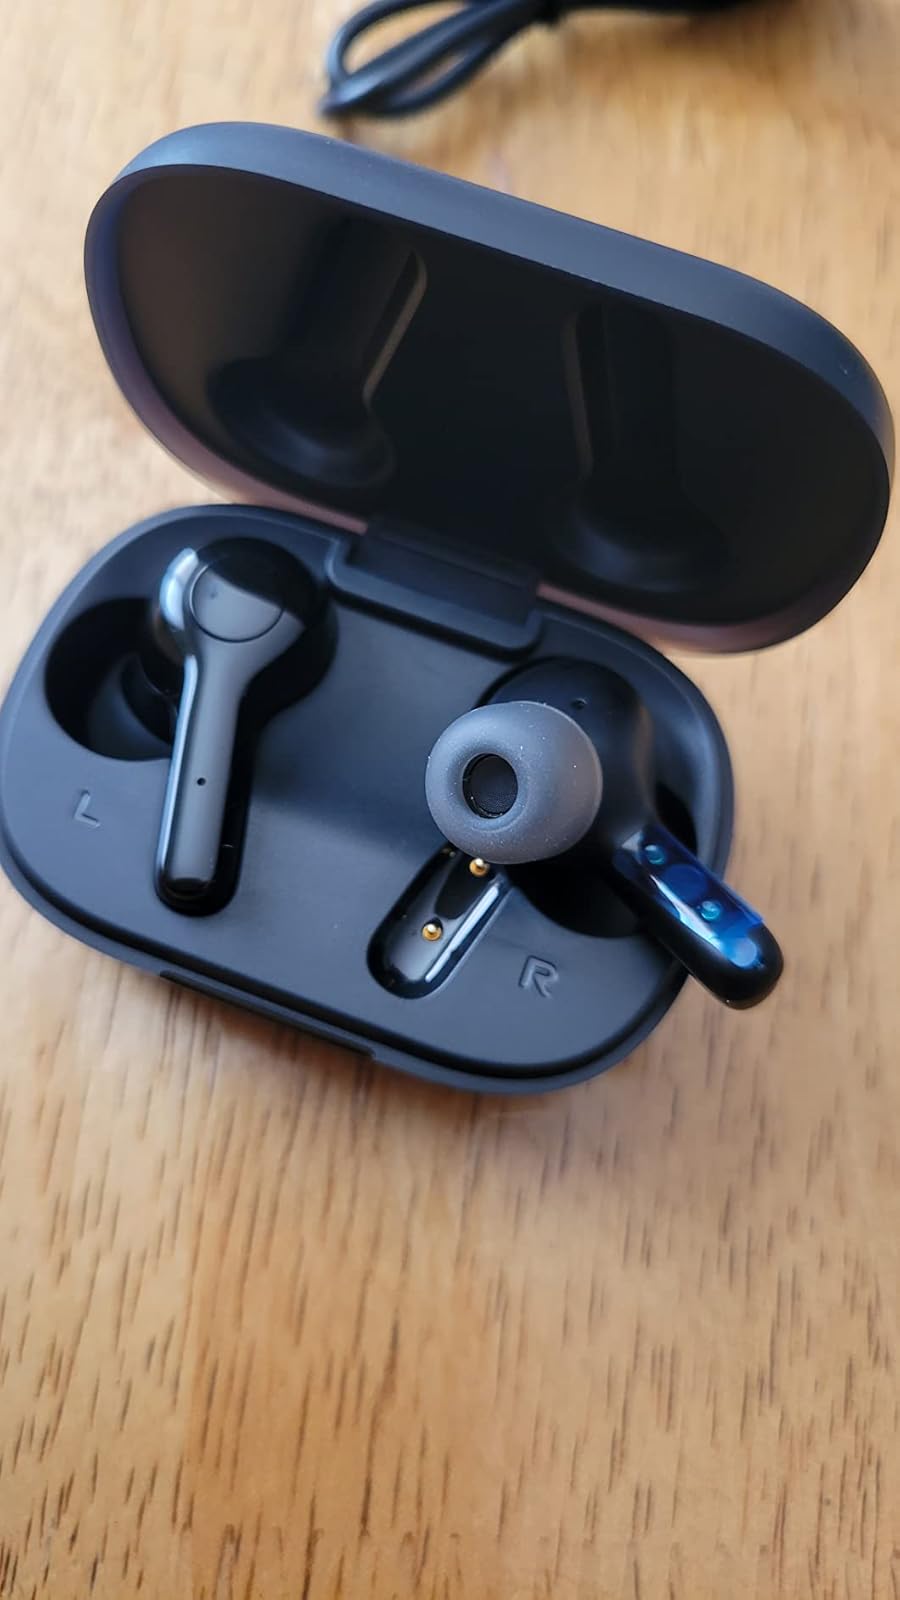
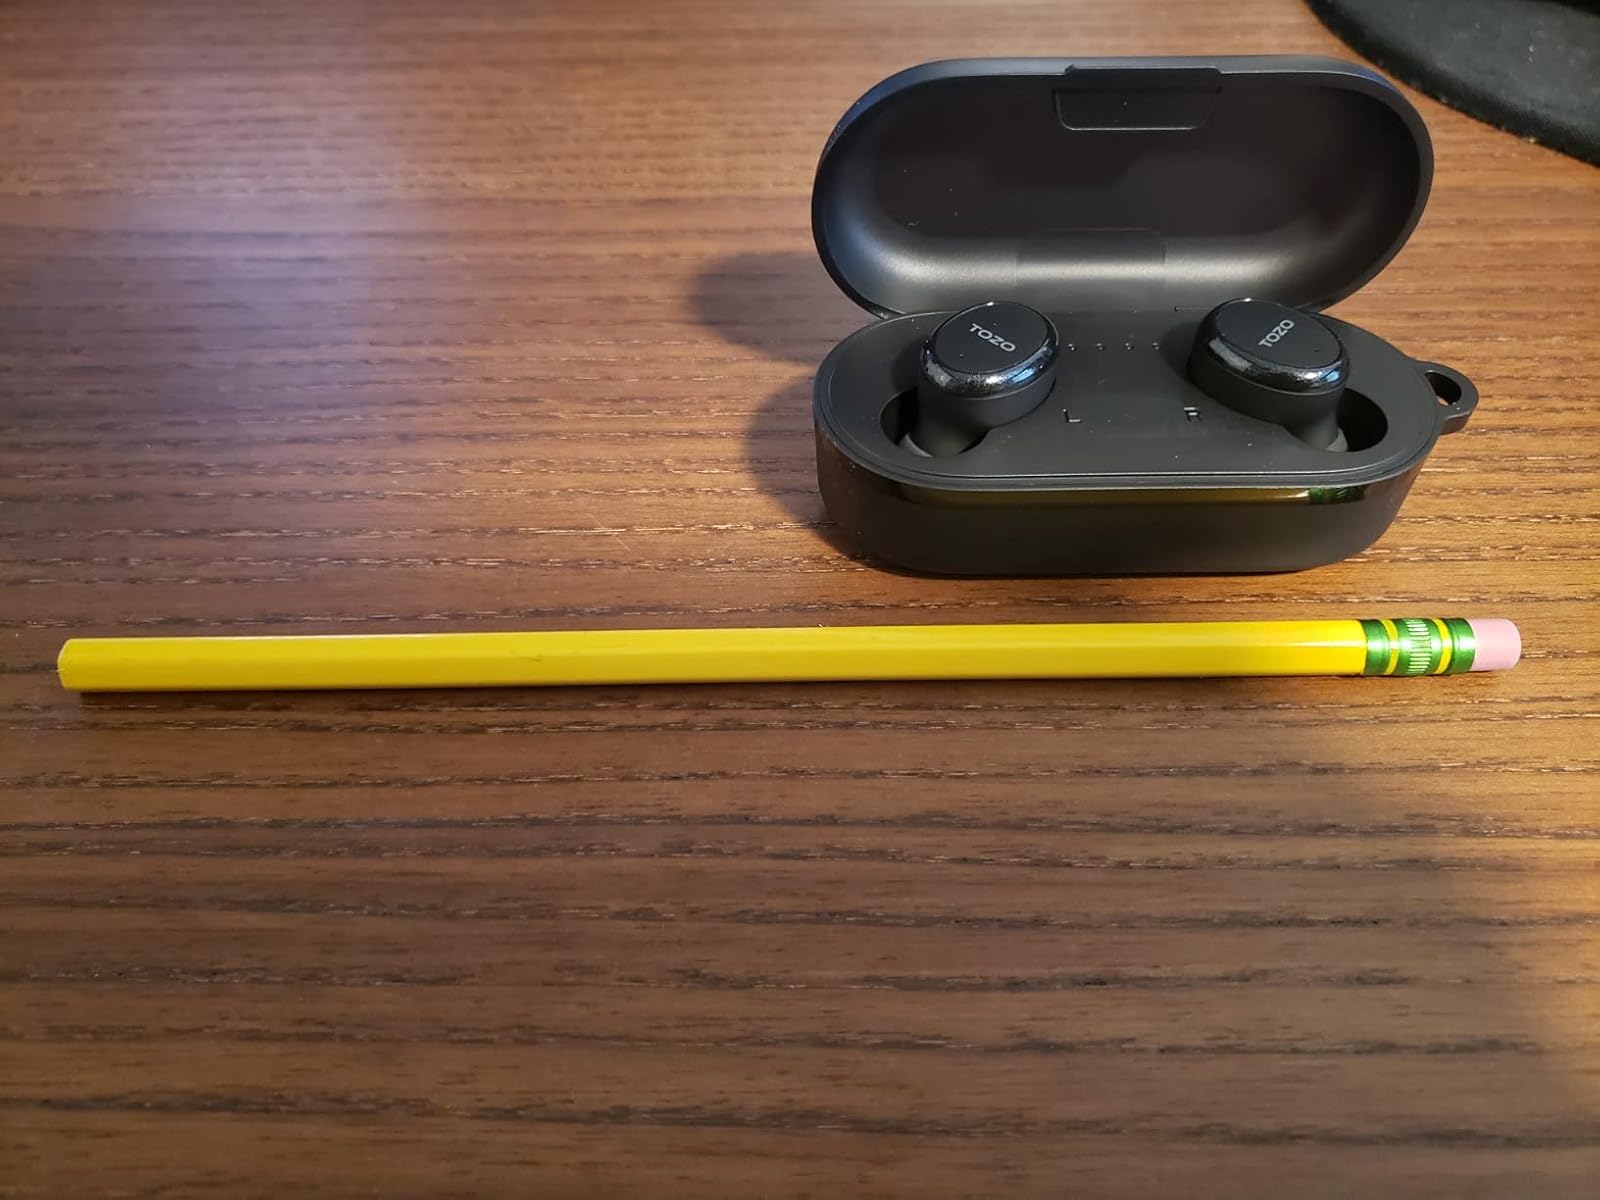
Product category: earbuds
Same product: no